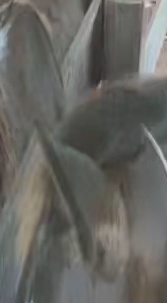
Face region: ears (position_of_ears)
Pain indicator: not_present